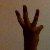
The image shows a hand gesture representing the number 6 in Indian Sign Language.